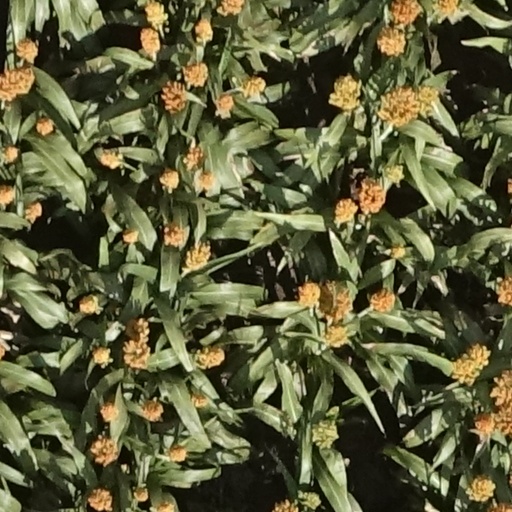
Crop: sorghum